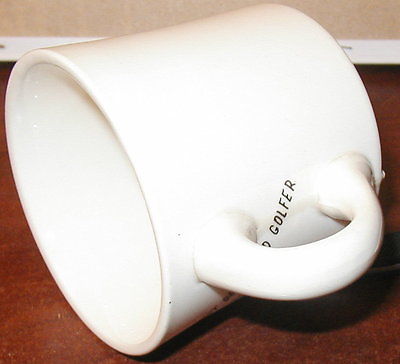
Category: mug